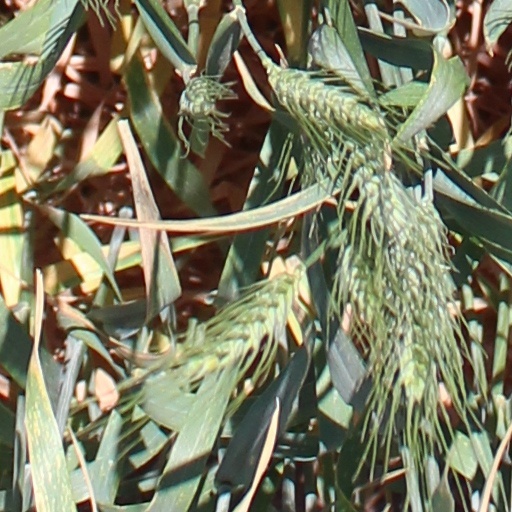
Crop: wheat